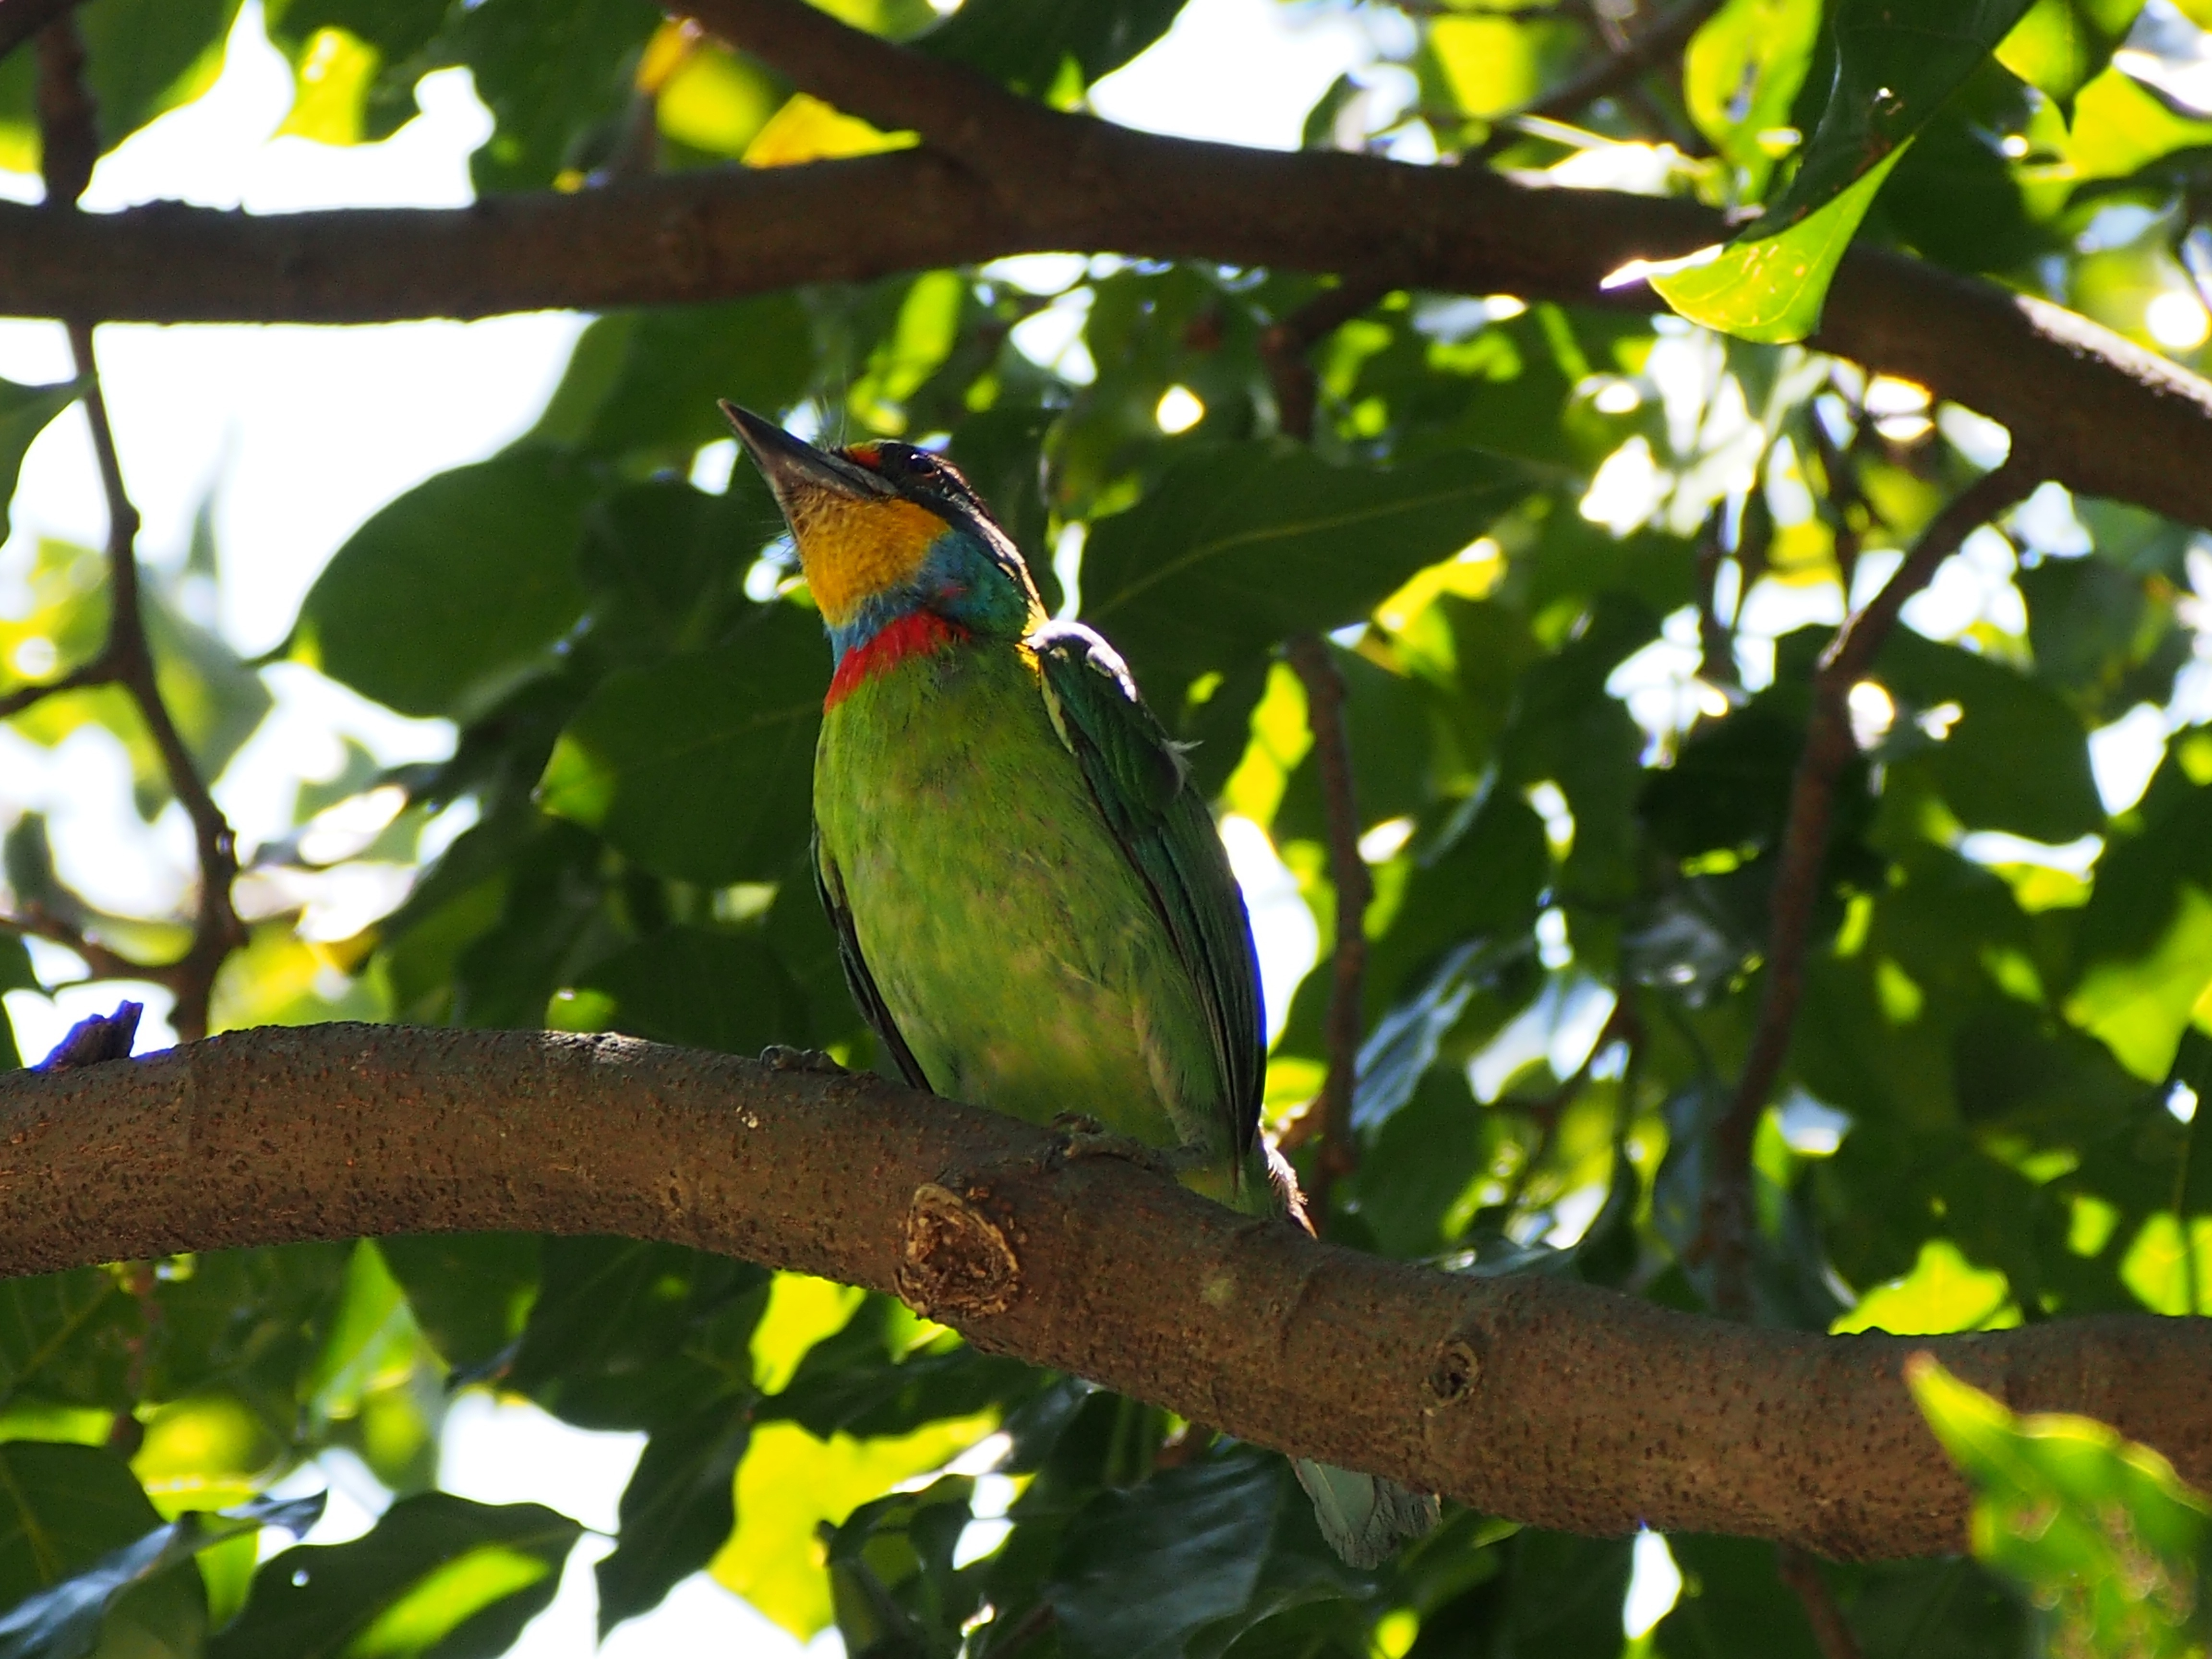
branch, bird, wildlife, green, jungle, beak, monk, fauna, vertebrate, toucan, colored birds, quasi woodpecker, muller's barbet, perching bird, eurasian golden oriole